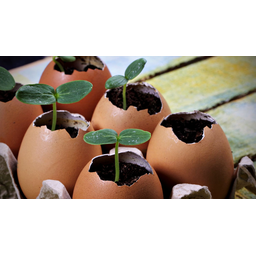
Label: eggshells